Glasgow University Shinty Club

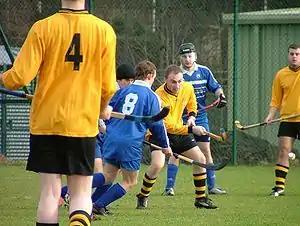
Glasgow University in action against Strathclyde University

The archives of Glasgow University Shinty Club are maintained by the Archives of the University of Glasgow (GUAS).